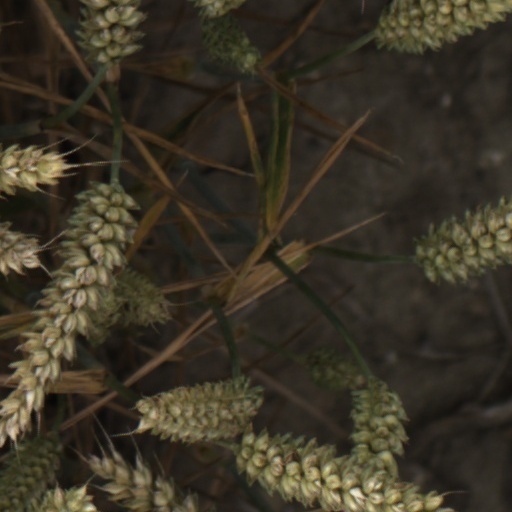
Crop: wheat